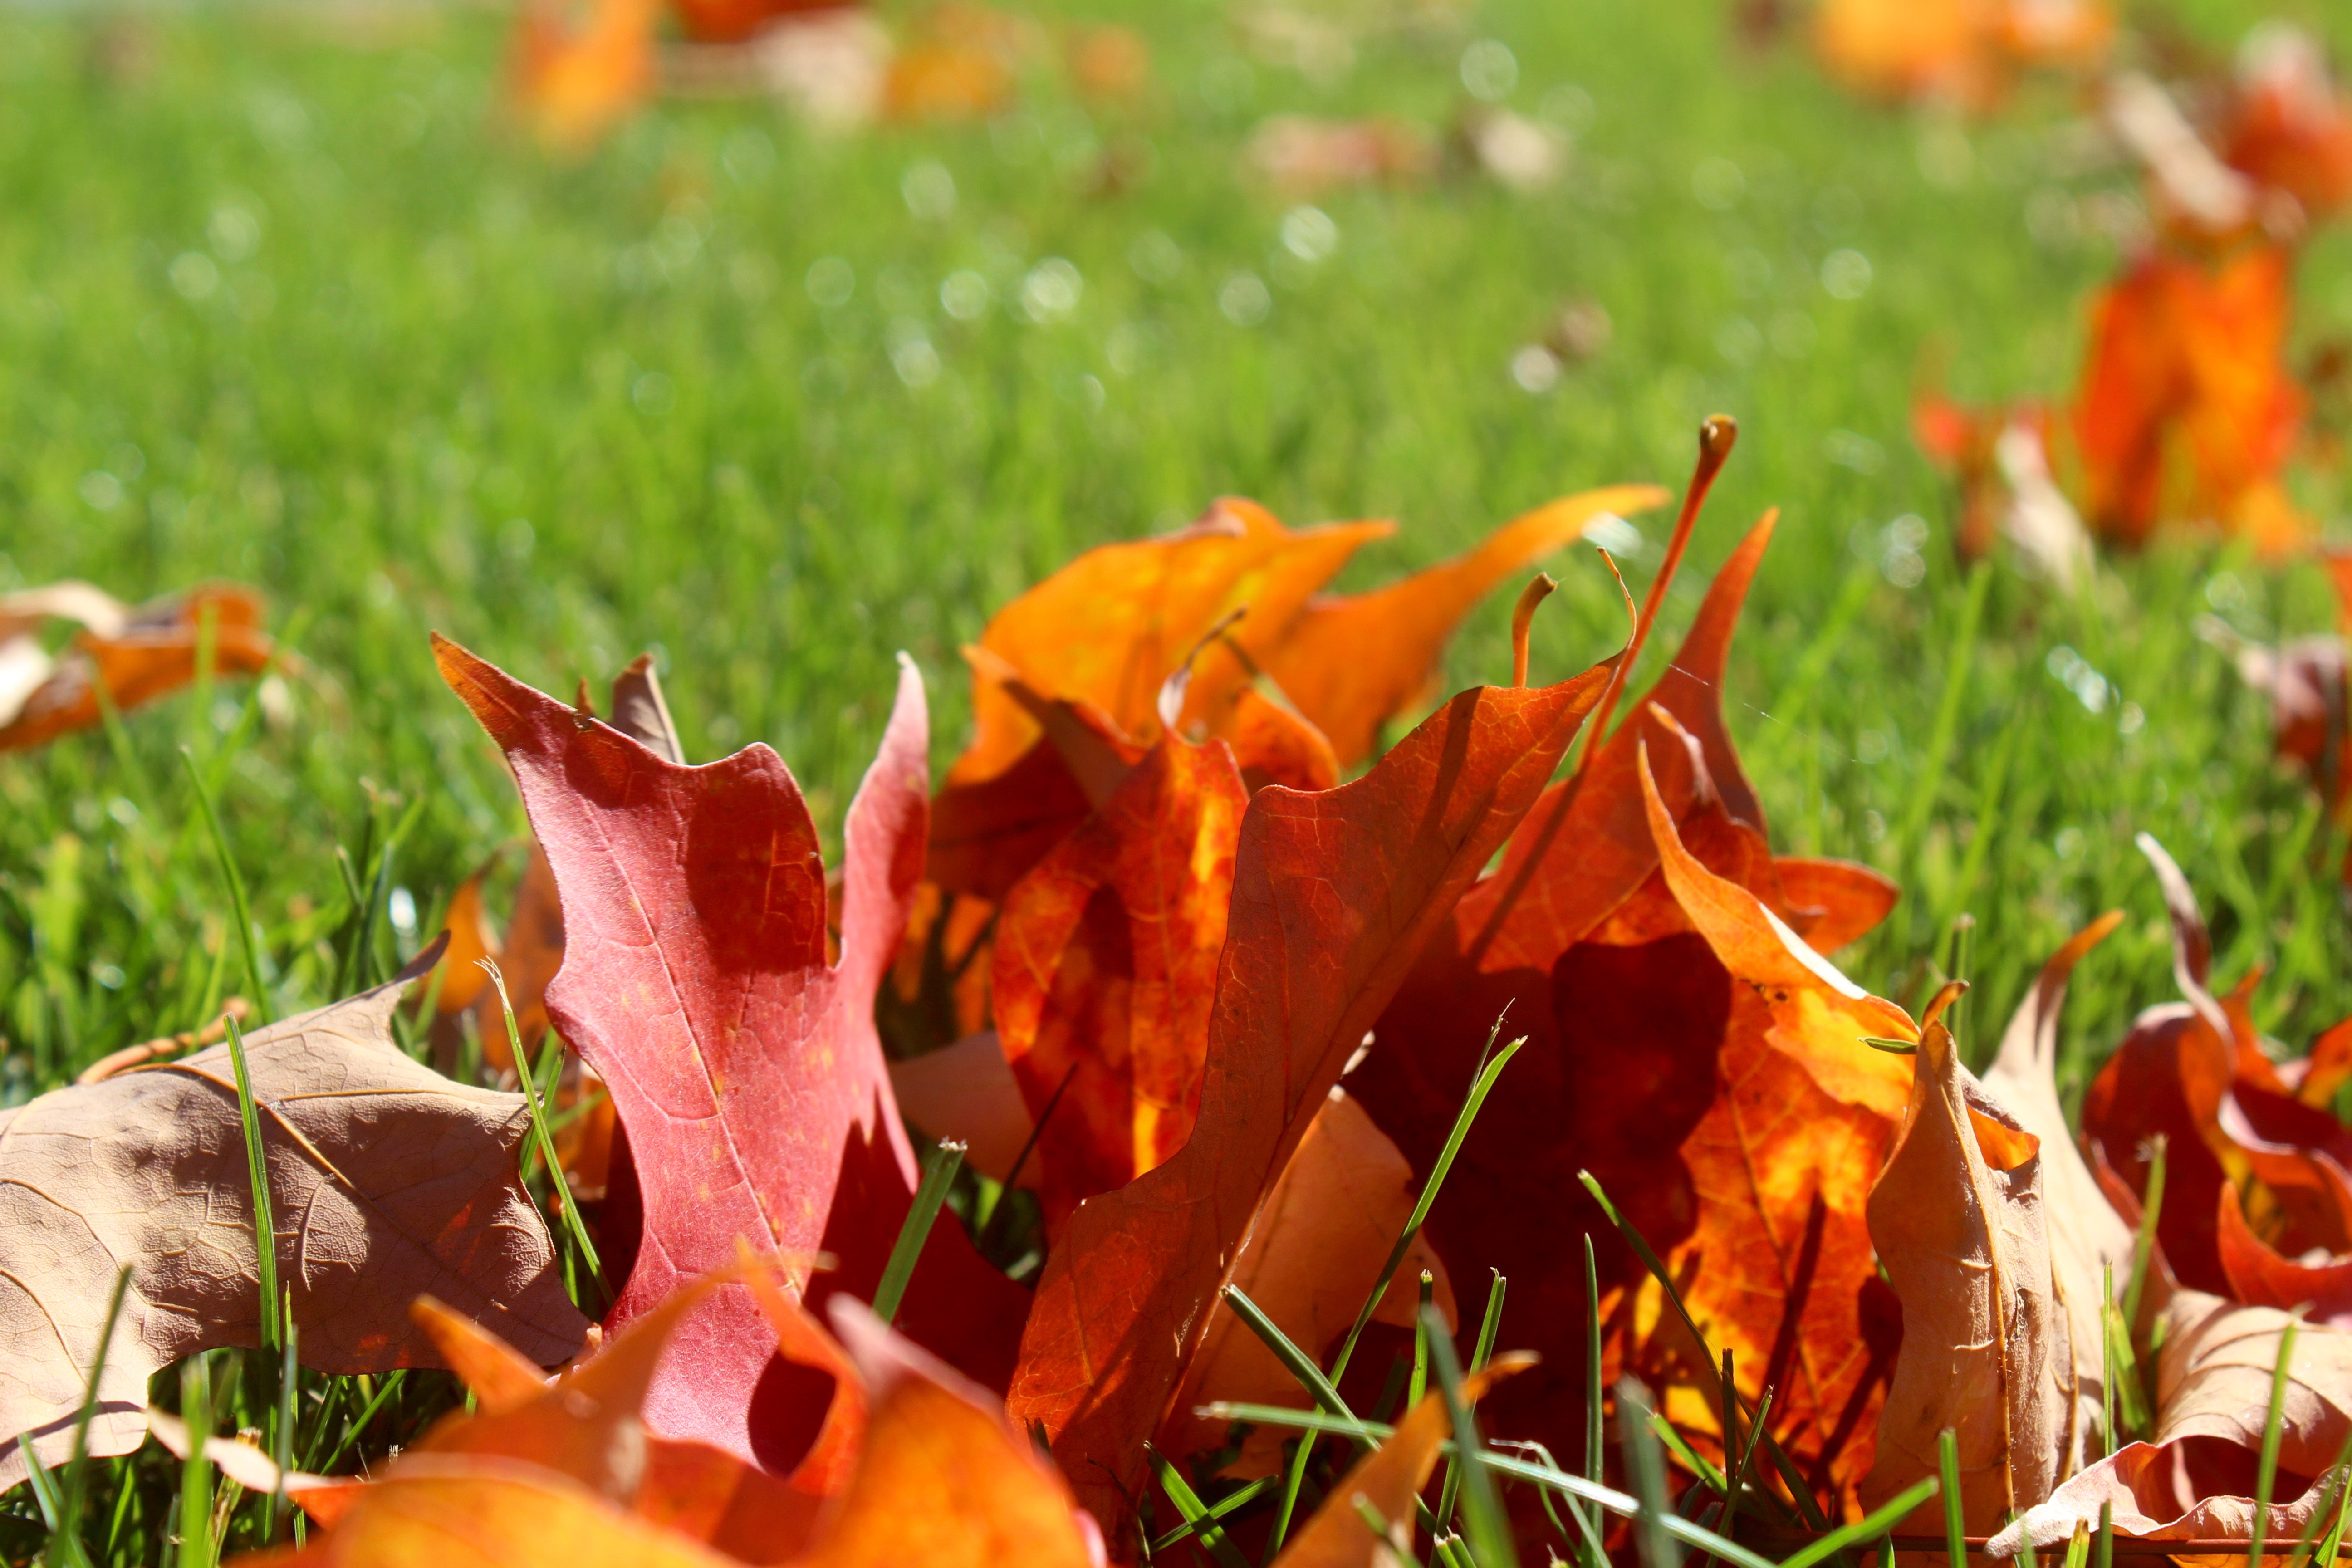
grass, outdoor, plant, lawn, meadow, leaf, fall, flower, petal, autumn, flora, season, wildflower, leaves, shrub, macro photography, flowering plant, land plant